Blue bloods (college basketball)

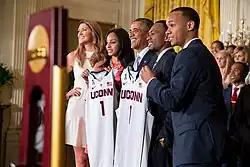
Members of both the UConn Huskies men's and women's basketball teams at the White House after each team won NCAA championships in 2014

In American college basketball, blue bloods refers to National Collegiate Athletic Association (NCAA) Division I basketball programs considered to be among the most elite, either contemporaneously or historically. Outside of sports, "blue blood" is used as an alternative term for nobility.